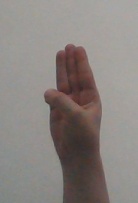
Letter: thaa